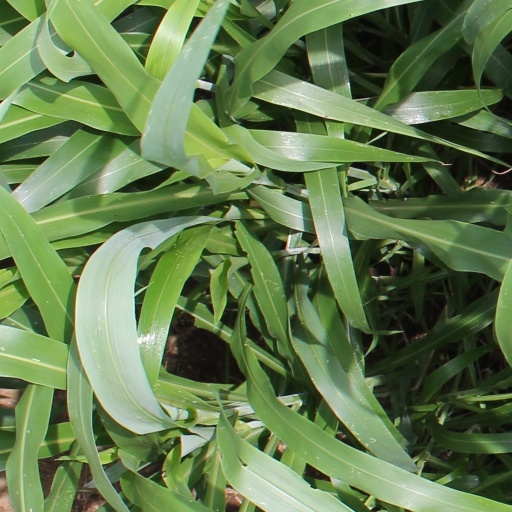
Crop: sorghum